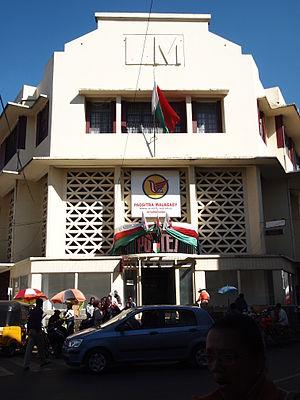
Paositra Malagasy est l’exploitant public du service postal à Madagascar, la poste malgache adhère à l'Union Postale Universelle depuis 1961.